Soldiers' and Sailors' Arch

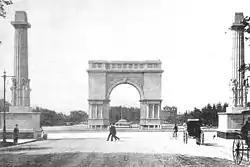
Arch in 1894 without sculptures

The underside of the arched opening has a coffered ceiling, and there are rosettes at the center of each coffer. The interior walls of the archway opening have equestrian bas-reliefs of Abraham Lincoln and Ulysses S. Grant. The reliefs bear the dates 1893–1894, even though they were installed in 1895. Thomas Eakins designed the horses for each relief, and William Rudolf O'Donovan designed the riders. The Lincoln relief is the only artwork in a New York City park where Lincoln is depicted on horseback, as well as one of two artworks of Lincoln on horseback that are known to exist. Beneath each equestrian relief, there are doorways in the abutments, which lead to the staircases.